Franklin Bound

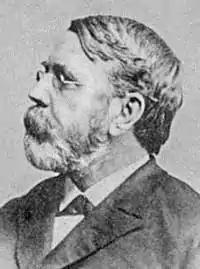
The Hon. Franklin Bound, c. 1890s

Franklin Bound (April 9, 1829 – August 8, 1910) was a Republican member of the Pennsylvania State Senate, who served with the 28th Pennsylvania Militia, Emergency of 1863 during the American Civil War, and was elected to represent Pennsylvania's 14th District, post-war, as a member of the U.S. House of Representatives.